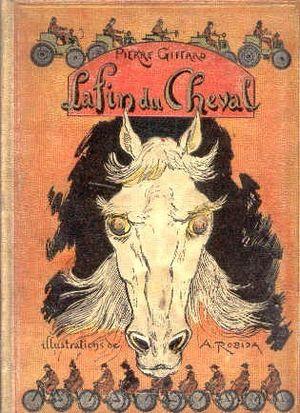
Couverture du livre la fin du cheval de Pierre Giffard
La Fin du cheval est un essai historique de Pierre Giffard, illustré par Albert Robida et paru en 1899. Il évoque la disparition de la traction hippomobile à l'époque où les progrès techniques, économiques et sociaux entraînent la perte de toute légitimité accordée au cheval en tant que moyen de transport. L'essai fait le point sur l'avancée des techniques de la locomotive, de la bicyclette et de l’automobile, et rend compte du déclin de l'utilisation du cheval jusque dans les campagnes. Il se révèle assez nostalgique de l'univers de sensations et de gestes qui forme le quotidien du travail avec le cheval. La sortie de cet ouvrage entraîne de fortes réactions politiques en raison de la concurrence entre le comte de Dion et Henri Desgrange. Les prétentions politiques de Giffard à la députation sont bloquées par la sortie de son livre.
Pierre Giffard, né le 1ᵉʳ juillet 1853 à Fontaine-le-Dun, mort le 21 janvier 1922 à Maisons-Laffitte, est un homme de lettres et un grand reporter, précurseur du journalisme moderne et pionnier de la presse sportive, qui fut aussi dramaturge, réalisateur et scénariste.
L'histoire du cheval au XXᵉ siècle est marquée par un profond changement dans la relation entre l'humain et le cheval. Dans les pays développés, l'animal militaire et utilitaire du début du siècle voit son utilisation réorientée vers le loisir et la compétition sportive. Dans cette époque d'un des trois grands bouleversements de cette relation, Jean-Pierre Digard voit une rupture majeure de l'histoire des sociétés humaines. Le statut utilitaire du cheval existait depuis le Néolithique. Les conséquences de cette rupture se manifestent notamment en termes de cadre et de rythme de vie.
L'histoire du cheval au XIXᵉ siècle est celle d'une synergie entre progrès industriels et utilisation de la force animale. Le cheval est omniprésent tant comme animal de transport urbain et routier que dans les industries minières et les cavaleries militaires. La fin du XIXᵉ siècle, avec les progrès du chemin de fer et de l'automobile, annonce pourtant déjà sa disparition de la vie quotidienne au siècle suivant. C'est également au cours de ce siècle que naissent les premières préoccupations pour le bien-être du cheval, notamment en Angleterre, en France et aux États-Unis.